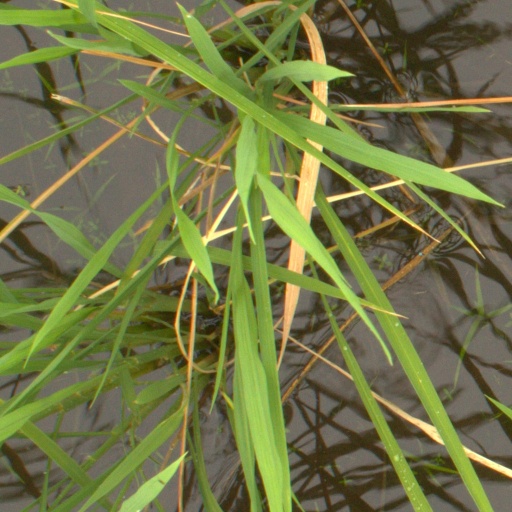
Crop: rice